Albert Seedman

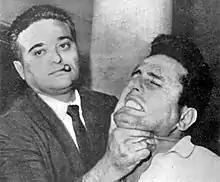
A black-and-white photograph showing a man wearing a jacket and tie with a short sigar in his mouth, on the left, holding up the chin of a man on the right, who appears to be in pain

Some photographers who arrived late complained to Seedmen. He brought Dellernia back out, but the defendant had his head low. Seedman forced Dellernia's head up and held him by the chin so his face would be visible. The ensuing image of Dellernia's contorted face, "[stretched] ... as if it were pizza dough", as "The New York Times" put it in 1999, while Seedman posed for the camera himself, sparked widespread public outcry. The American Civil Liberties Union demanded he be disciplined, and he was duly reprimanded after Commissioner Michael J. Murphy publicly expressed regret for the incident. A promotion to deputy inspector Seedman had been expecting was delayed. Dellernia was ultimately acquitted. Seedman nevertheless displayed the photo on his office wall in his Long Island home.